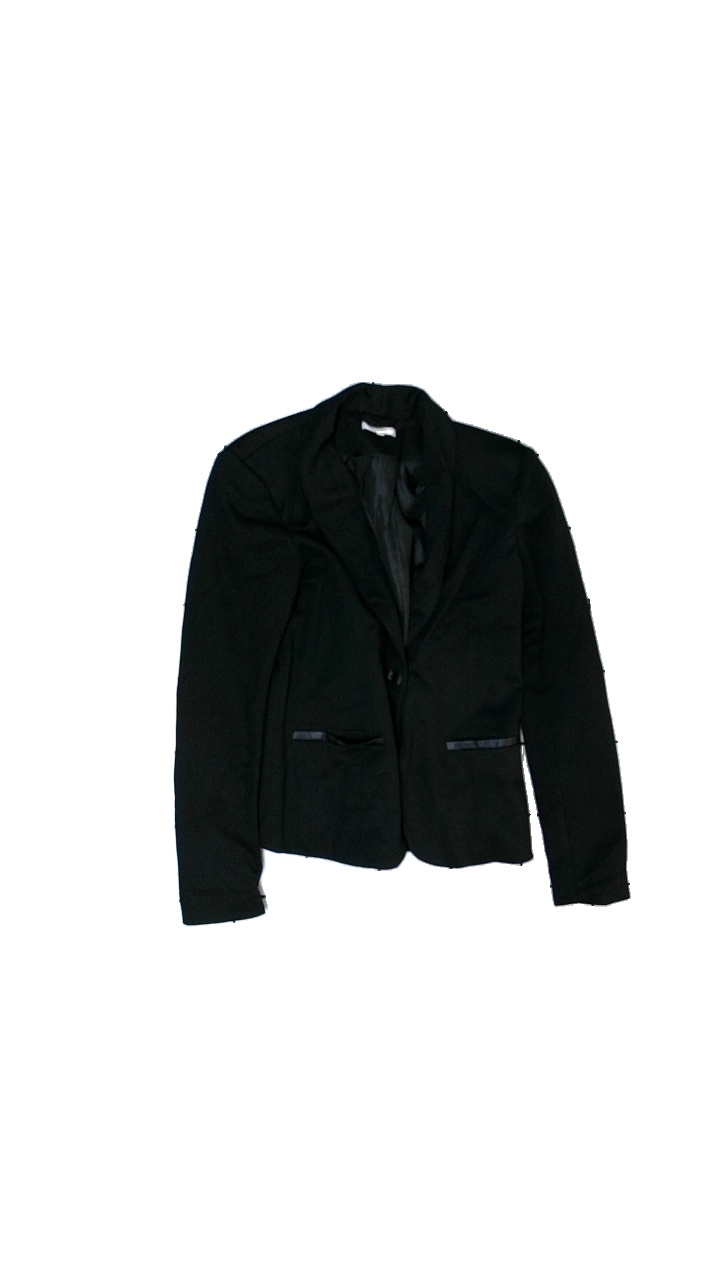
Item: Blazer (Ladies)
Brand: Vila
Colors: Black
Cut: Regular
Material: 73% polyester, 27% cotton
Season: All
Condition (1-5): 3
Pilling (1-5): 2
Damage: pilling
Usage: Export
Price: <50